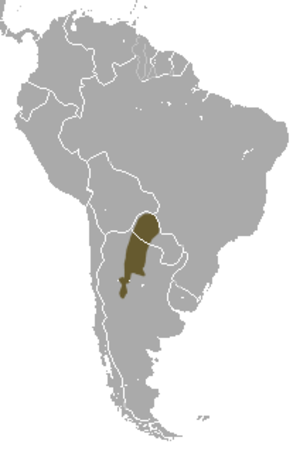
Le Tatou à queue nue du Chaco est une espèce de tatous originaire d'Amérique du Sud. Il a été décrit par Wetzel en 1980.